Waistband

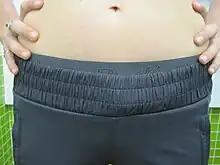
A waistband

A waistband is a strip of material that is either elastic or some other confining fabric that encircles the waist, usually as a component of clothing such as skirts, trousers, shorts, swimsuits, and undergarments.